William Fletcher-Vane, 1st Baron Inglewood

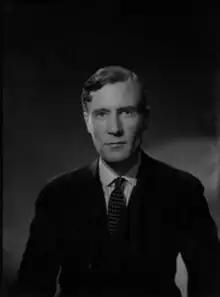
Fletcher-Vane in 1949

William Morgan Fletcher-Vane, 1st Baron Inglewood (12 April 1909 – 22 June 1989), was a British Conservative Party politician.